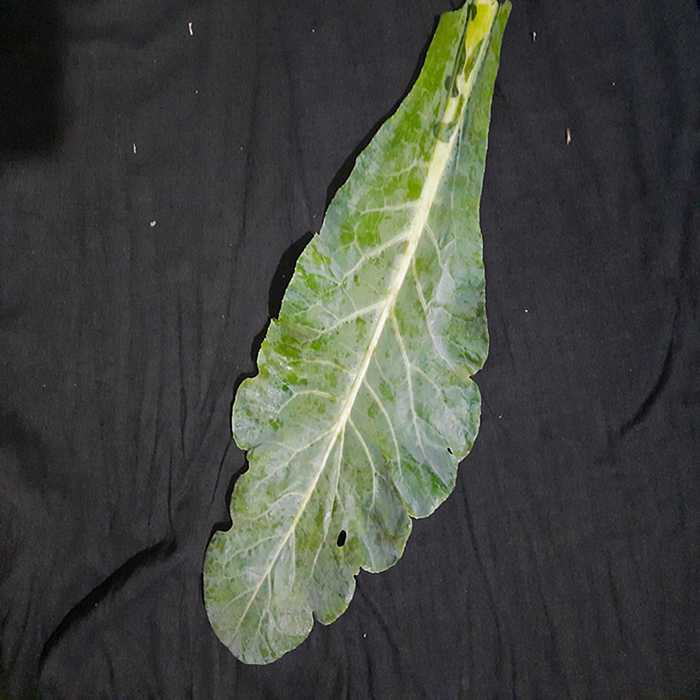
Plant: Cauliflower
Label: Fresh leaf